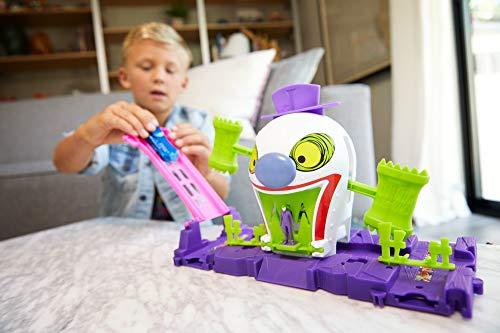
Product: Hot Wheels DC The Joker Playset
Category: Toys & Games | Toy Figures & Playsets | Playsets & Vehicles | Playsets
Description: The Joker Funhouse includes The Joker mini-figure and swinging mallets plus a Batmobile.
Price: $12.29
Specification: ProductDimensions:5.6x12x9inches|ItemWeight:0.16ounces|ShippingWeight:1.05pounds(Viewshippingratesandpolicies)|ASIN:B07GBBZHWF|Itemmodelnumber:GBW51|Manufacturerrecommendedage:4-8years